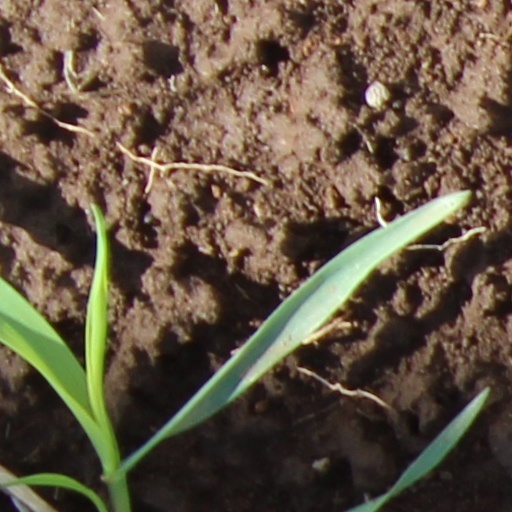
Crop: wheat